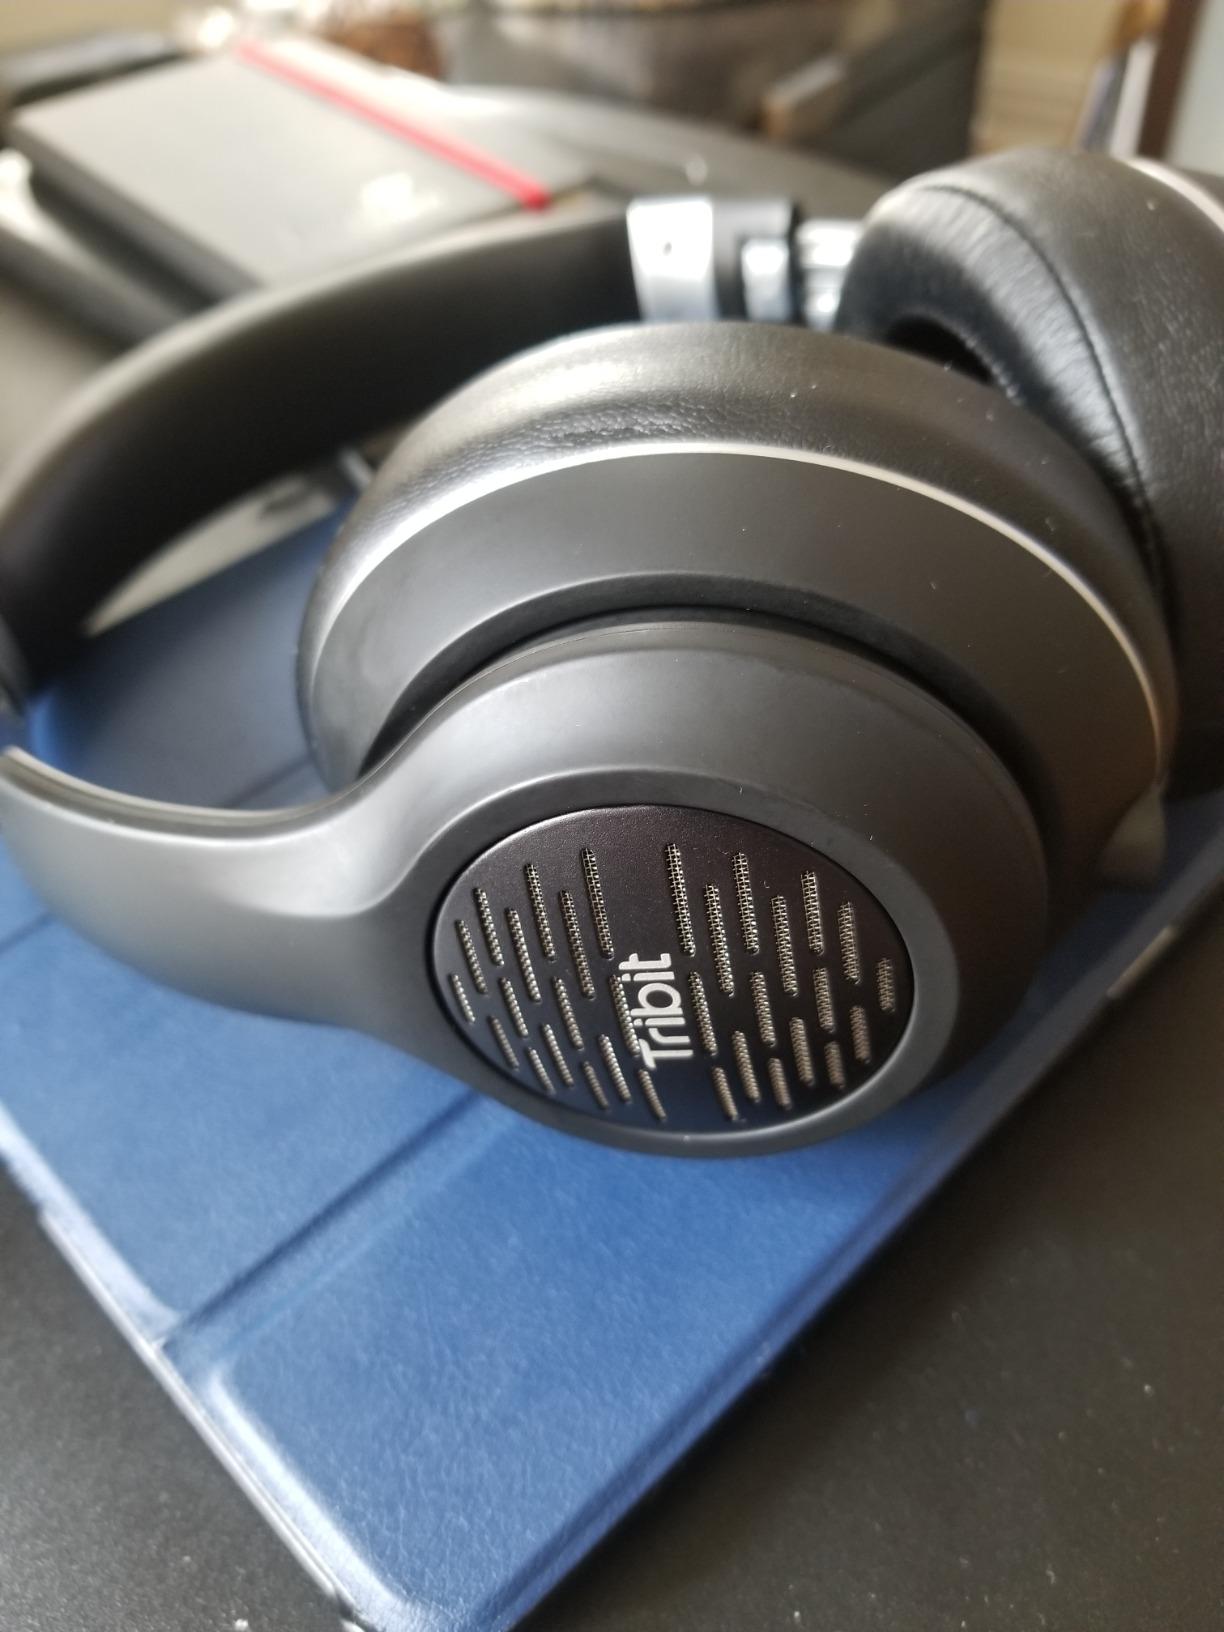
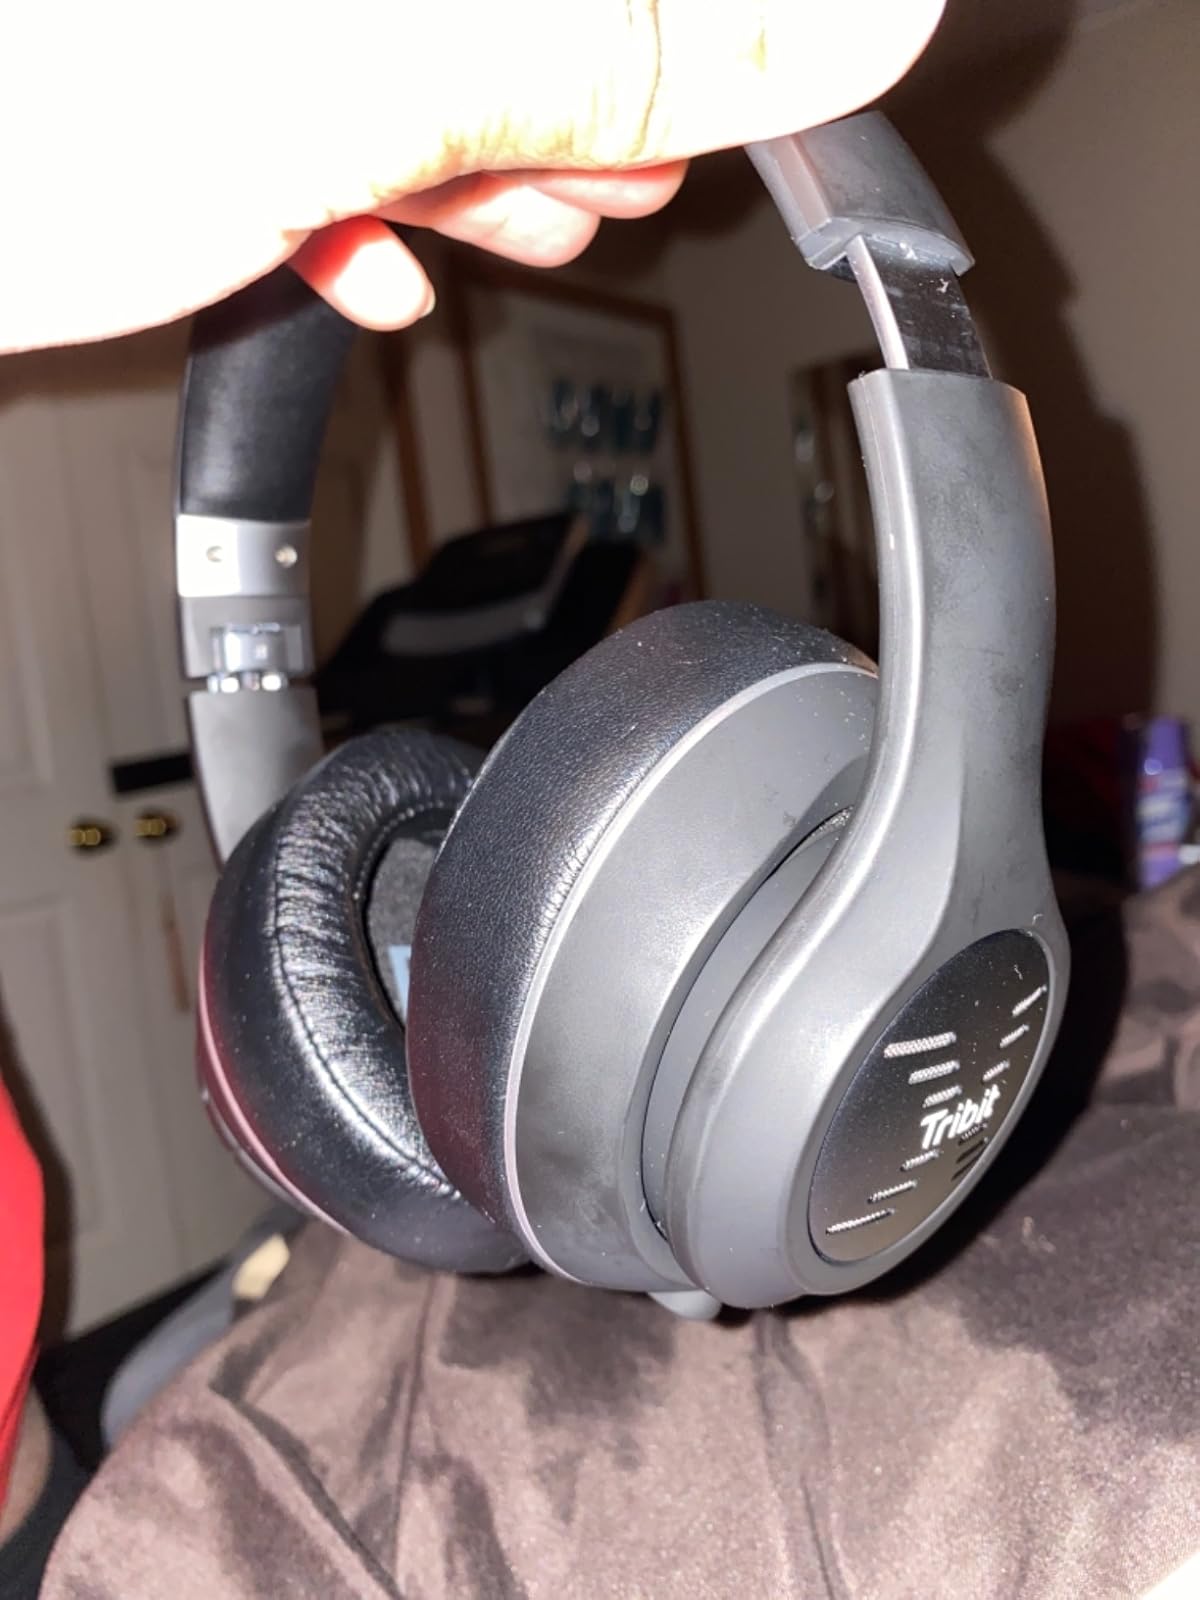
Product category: headphones
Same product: yes